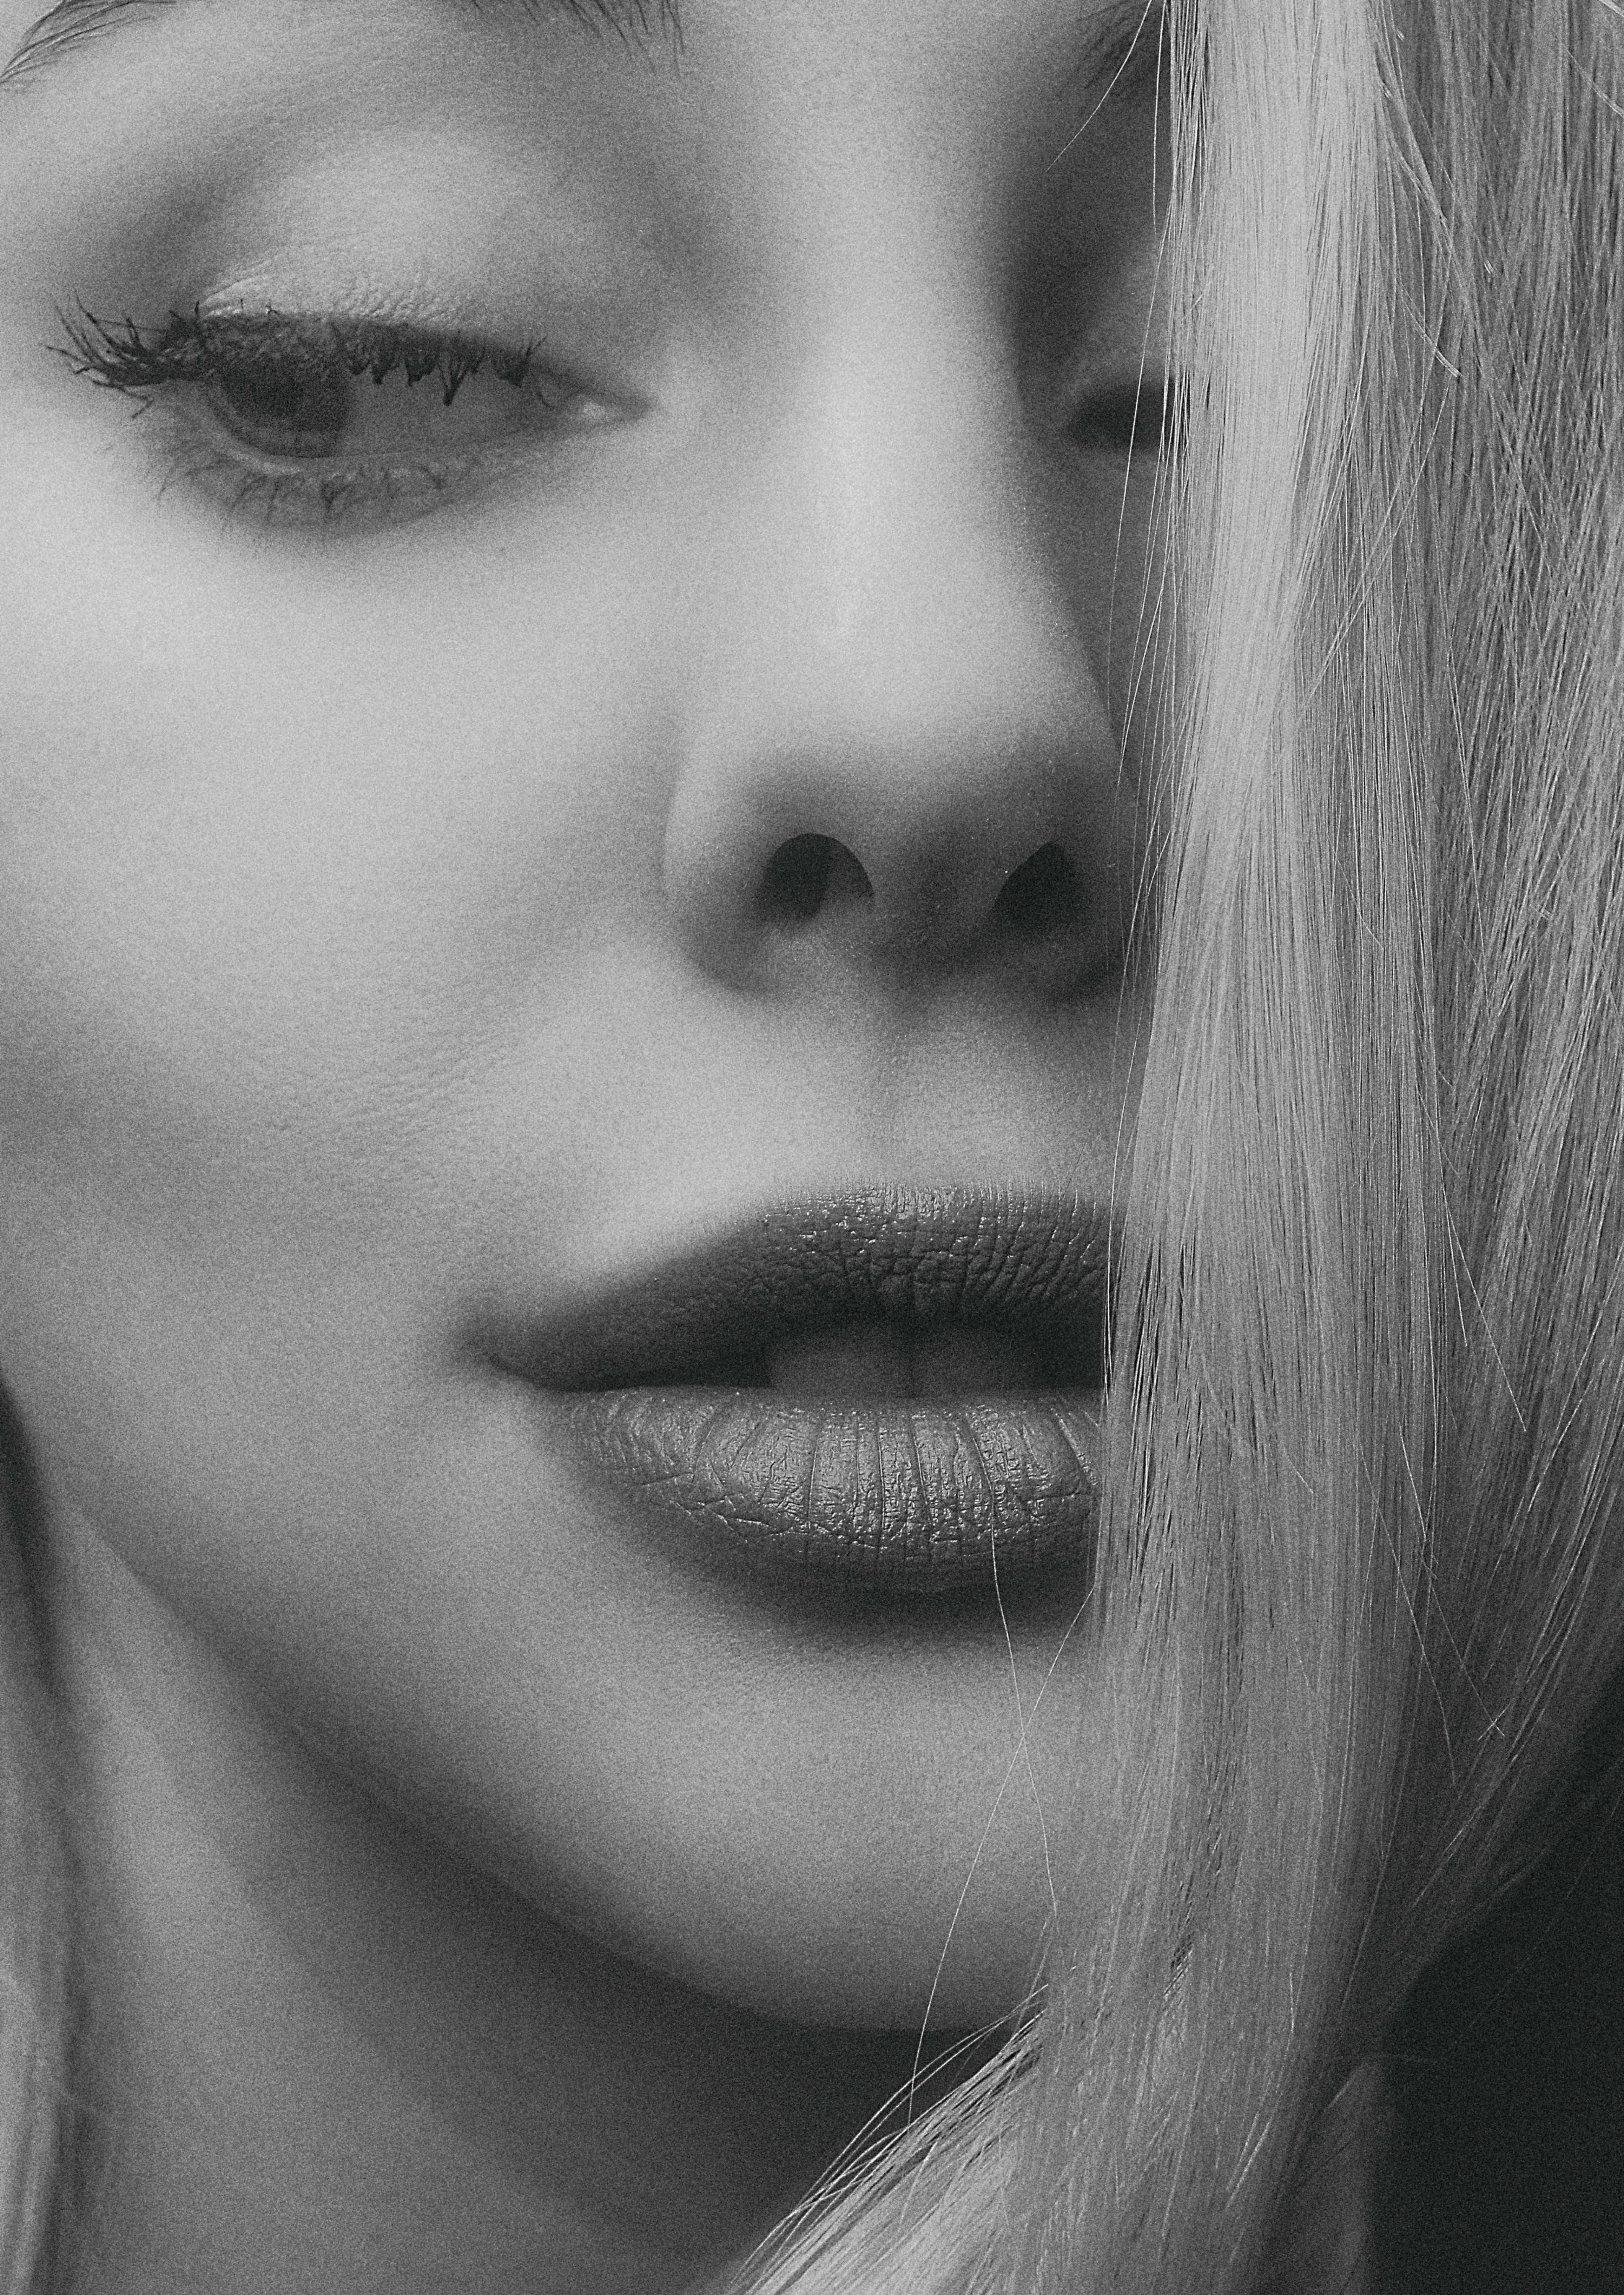
girl, portrait, retro, face, beautiful, look, studio, monochrome, donate, hair, nose, skin, lip, chin, hairstyle, eyebrow, shoulder, eye, mouth, eyelash, organ, black, eye liner, human body, flash photography, neck, jaw, iris, gesture, style, black and white, lipstick, No expression, black hair, happy, Tints and shades, beauty, art, layered hair, monochrome photography, blond, Step cutting, eyelash extensions, makeover, close up, child, darkness, portrait photography, flesh, visual arts, font, illustration, selfie, photo shoot, shadow, fur, model, bangs